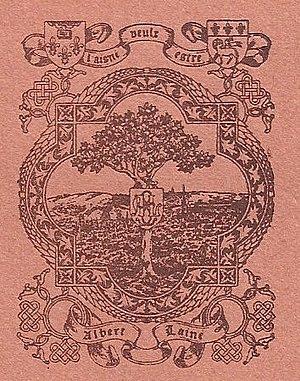
Albert Lainé est un imprimeur français né le 30 avril 1871 à la ferme de Socquentot, à Beaunay, mort le 22 mai 1953 à Saint-Malo.